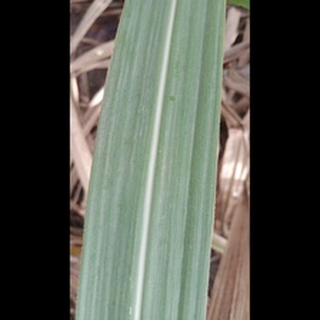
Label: healthy_sugarcane